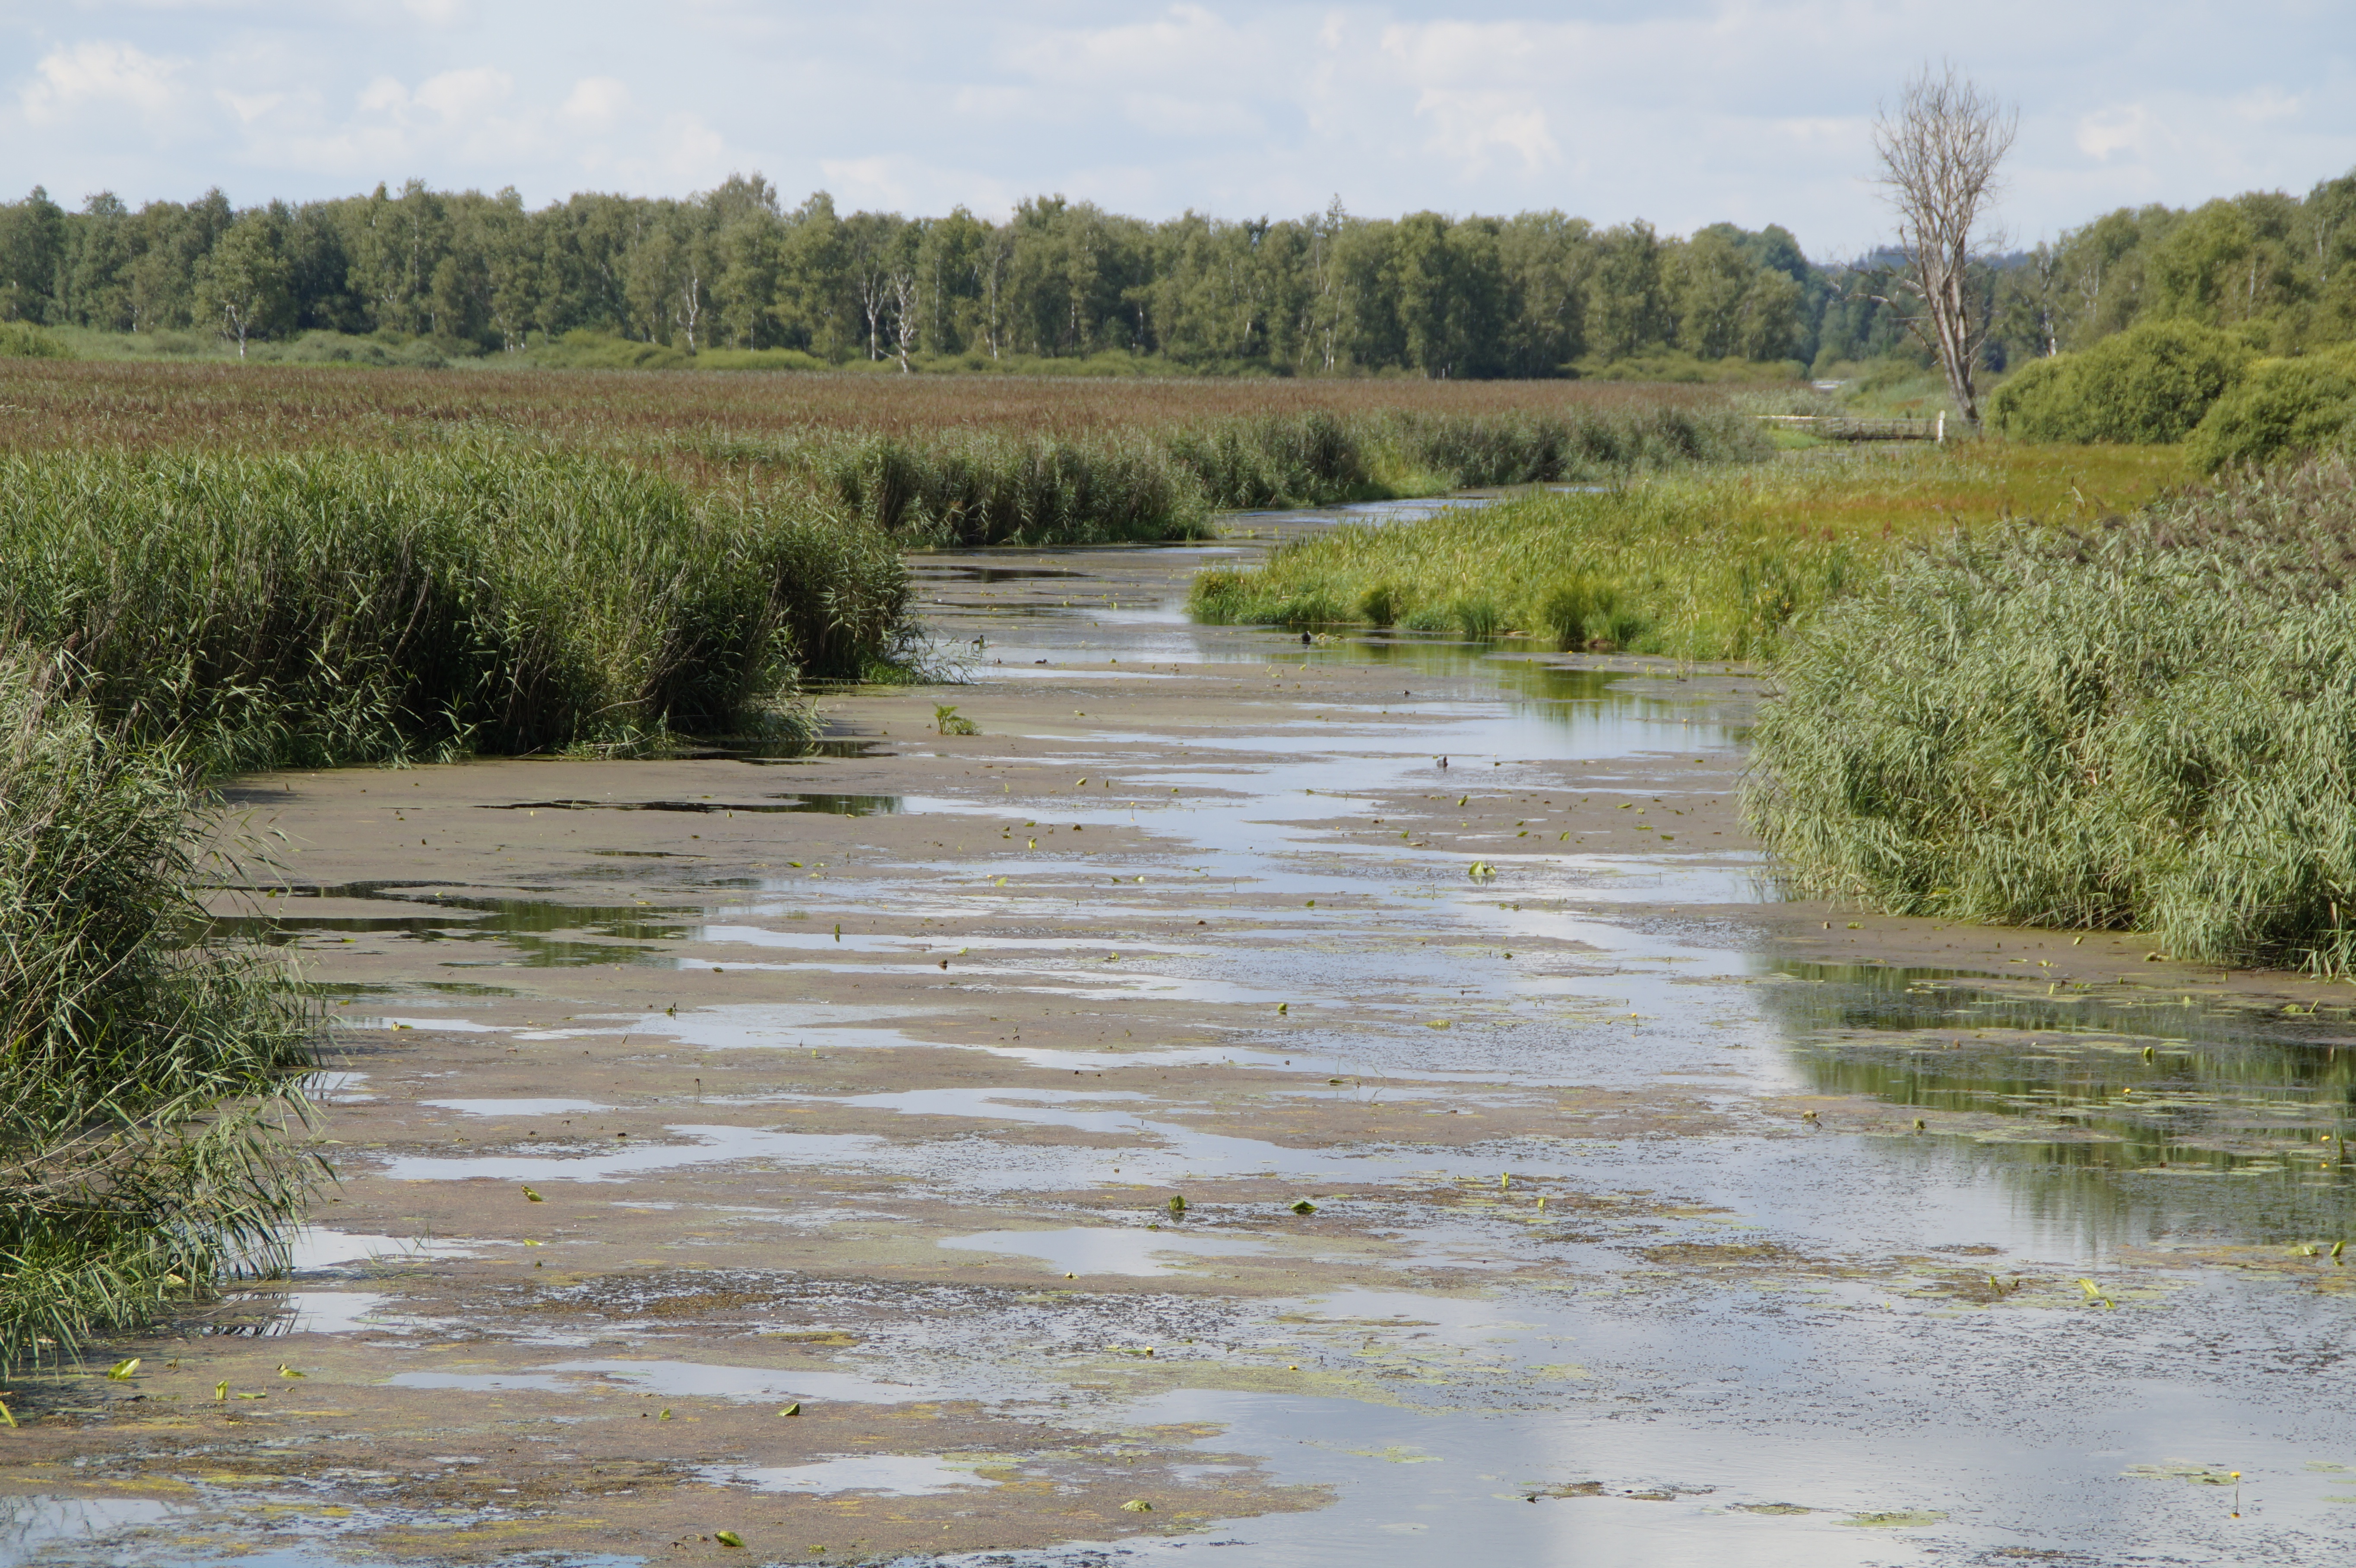
landscape, water, nature, marsh, swamp, sky, lake, river, summer, reed, stream, waterway, clouds, wetland, bog, floodplain, tributary, habitat, waters, ecosystem, aquatic plants, watercourse, moorland, duckweed, grasses, nature conservation, nature reserve, southern germany, spring lake, summer landscape, baden wurttemberg, silted, natural environment, geographical feature